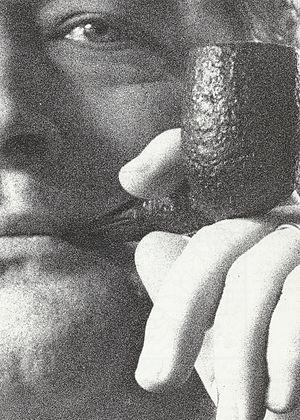
Mas-Felipe Delavouët, photographié par Yves Rigoir